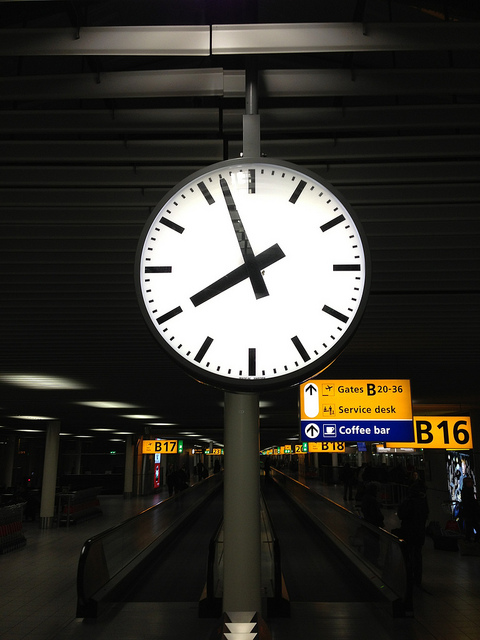
A large clock mounted in the center of a train station with no numbers.